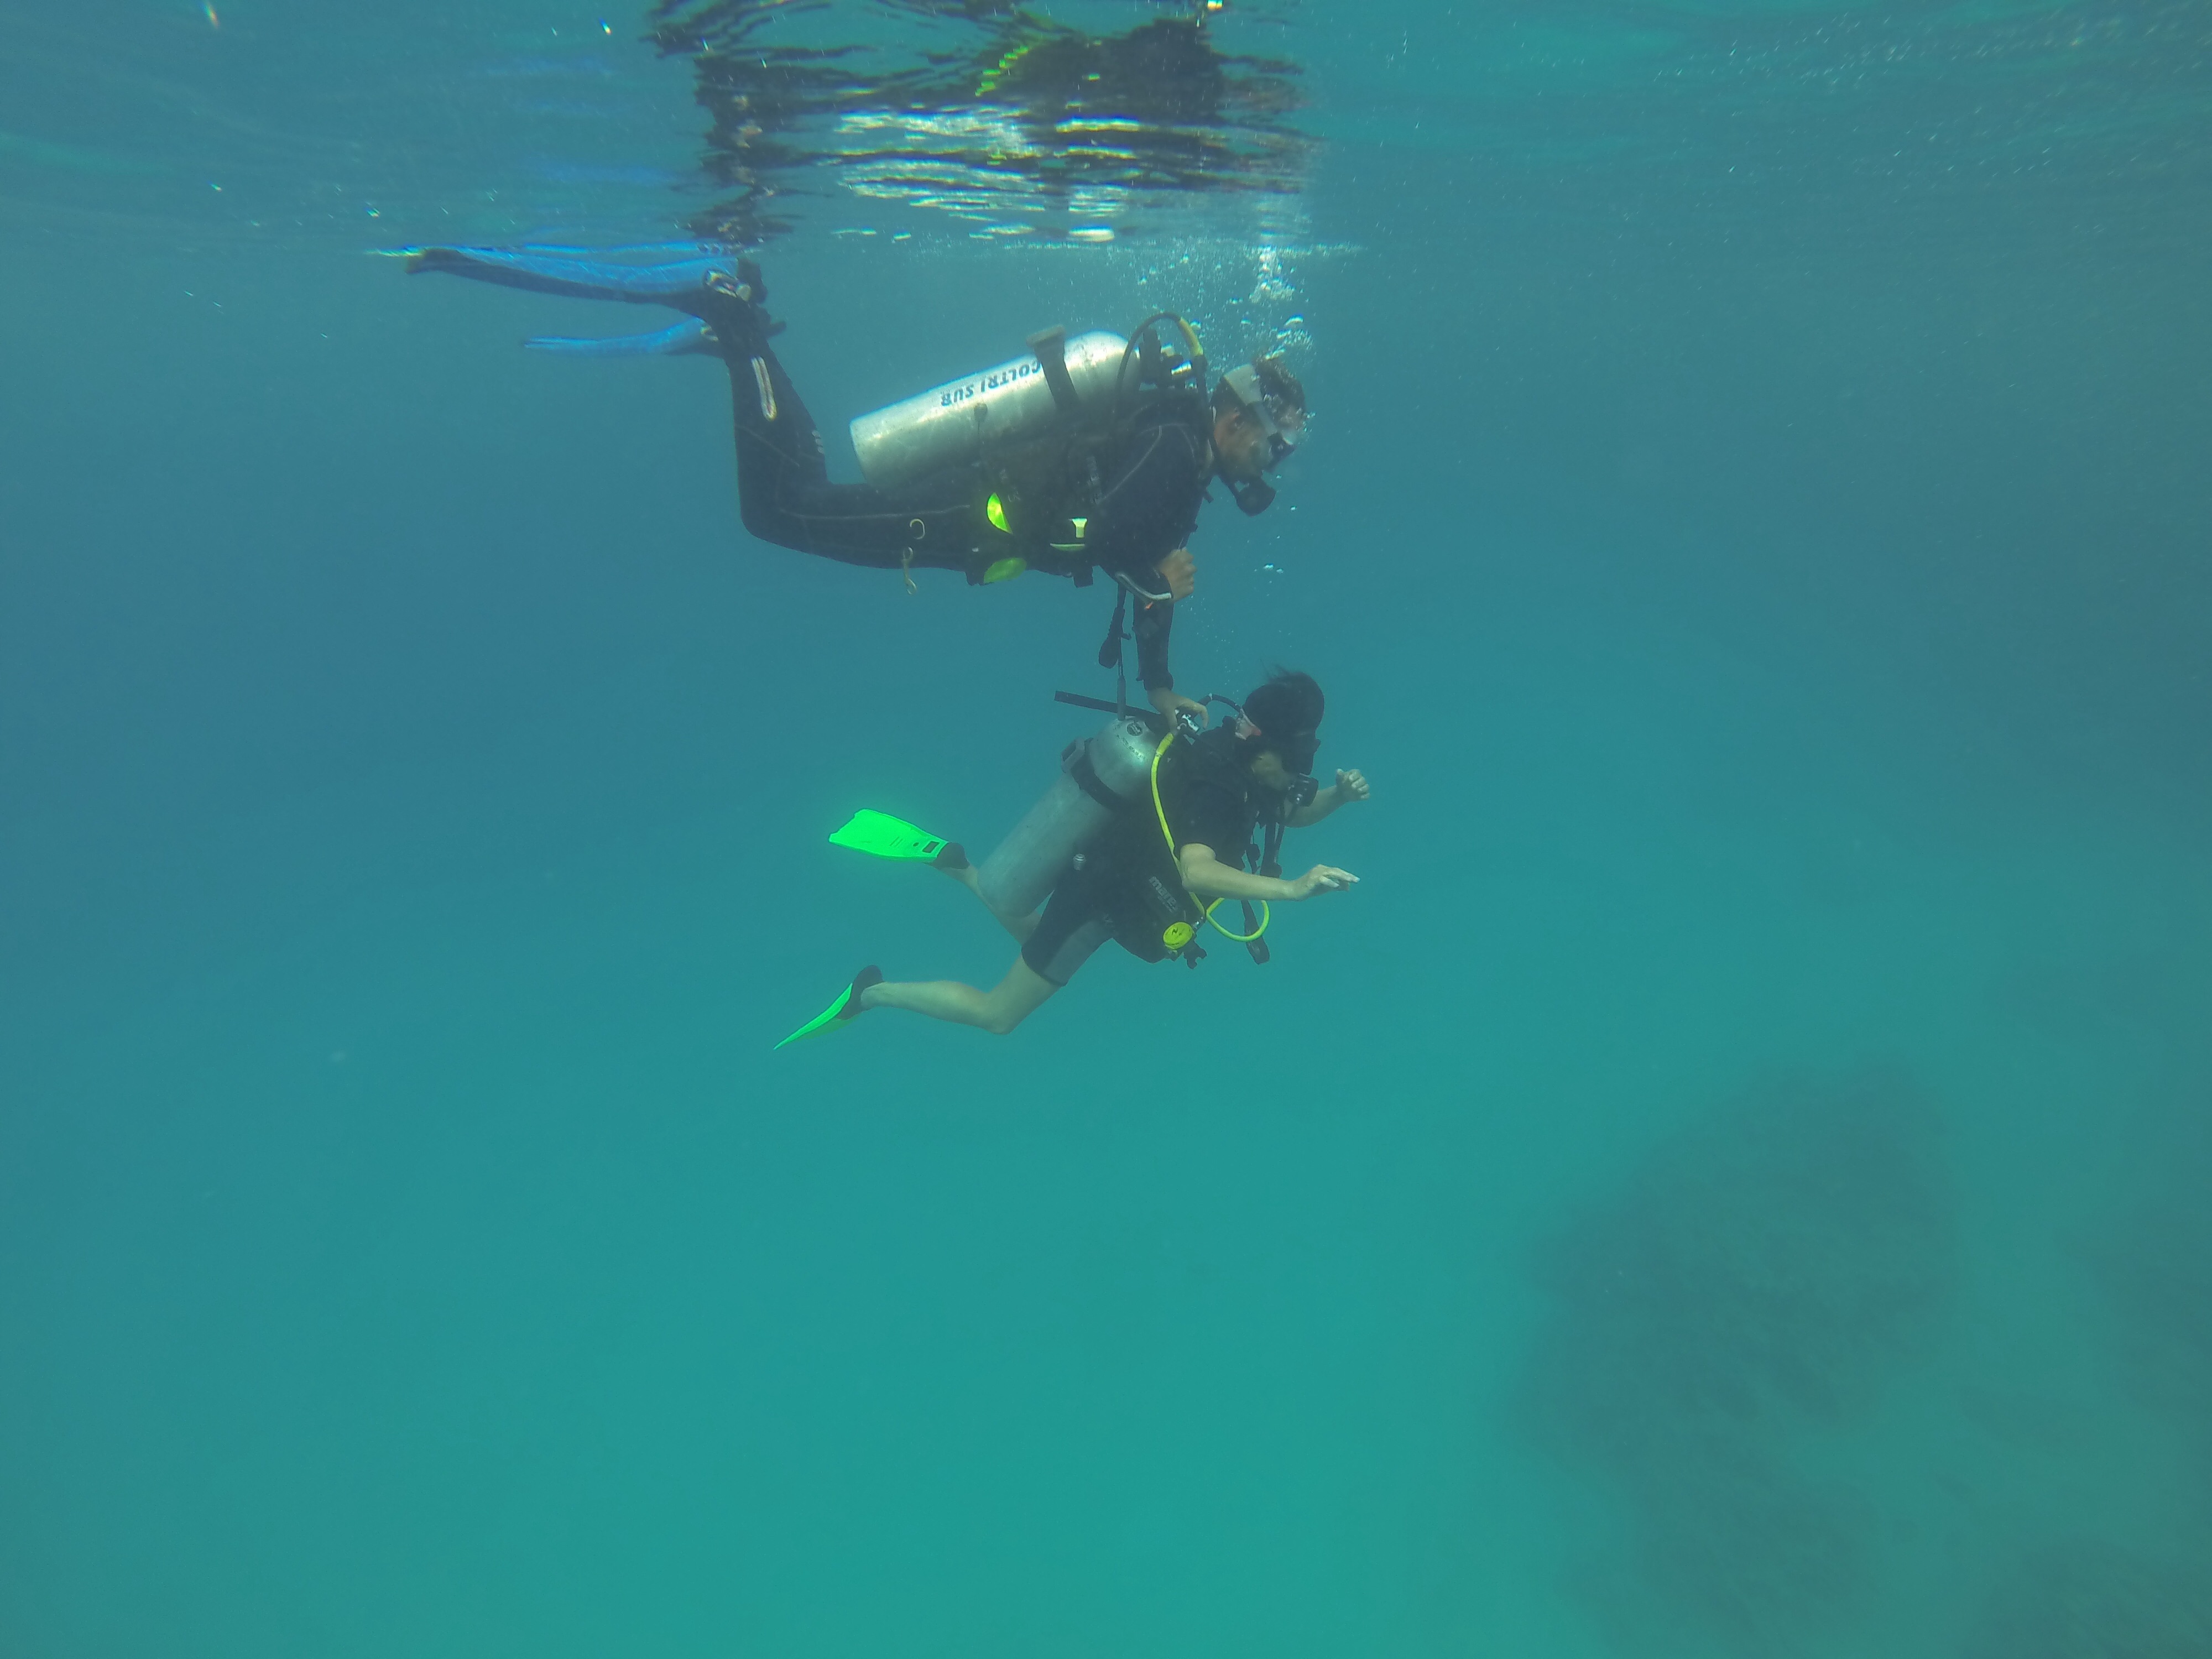
recreation, diving, underwater, biology, swimming, freediving, sports, snorkeling, sub, water sport, immersion, scuba diving, outdoor recreation, diving course, marsalam, marine biology, underwater diving